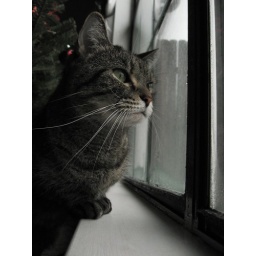
Lena looking out the front window at the Christmas eve snow! First white Christmas in Dallas in 80 years.